Festa da Uva (Ponta Grossa)

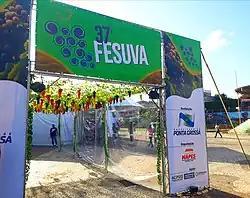
Festa da Uva in Ponta Grossa.

The Grape, Honey, Cheese, Ham and Handicraft Festival is a fair of agro-regional production in the Brazilian city of Ponta Grossa, in the state of Paraná.